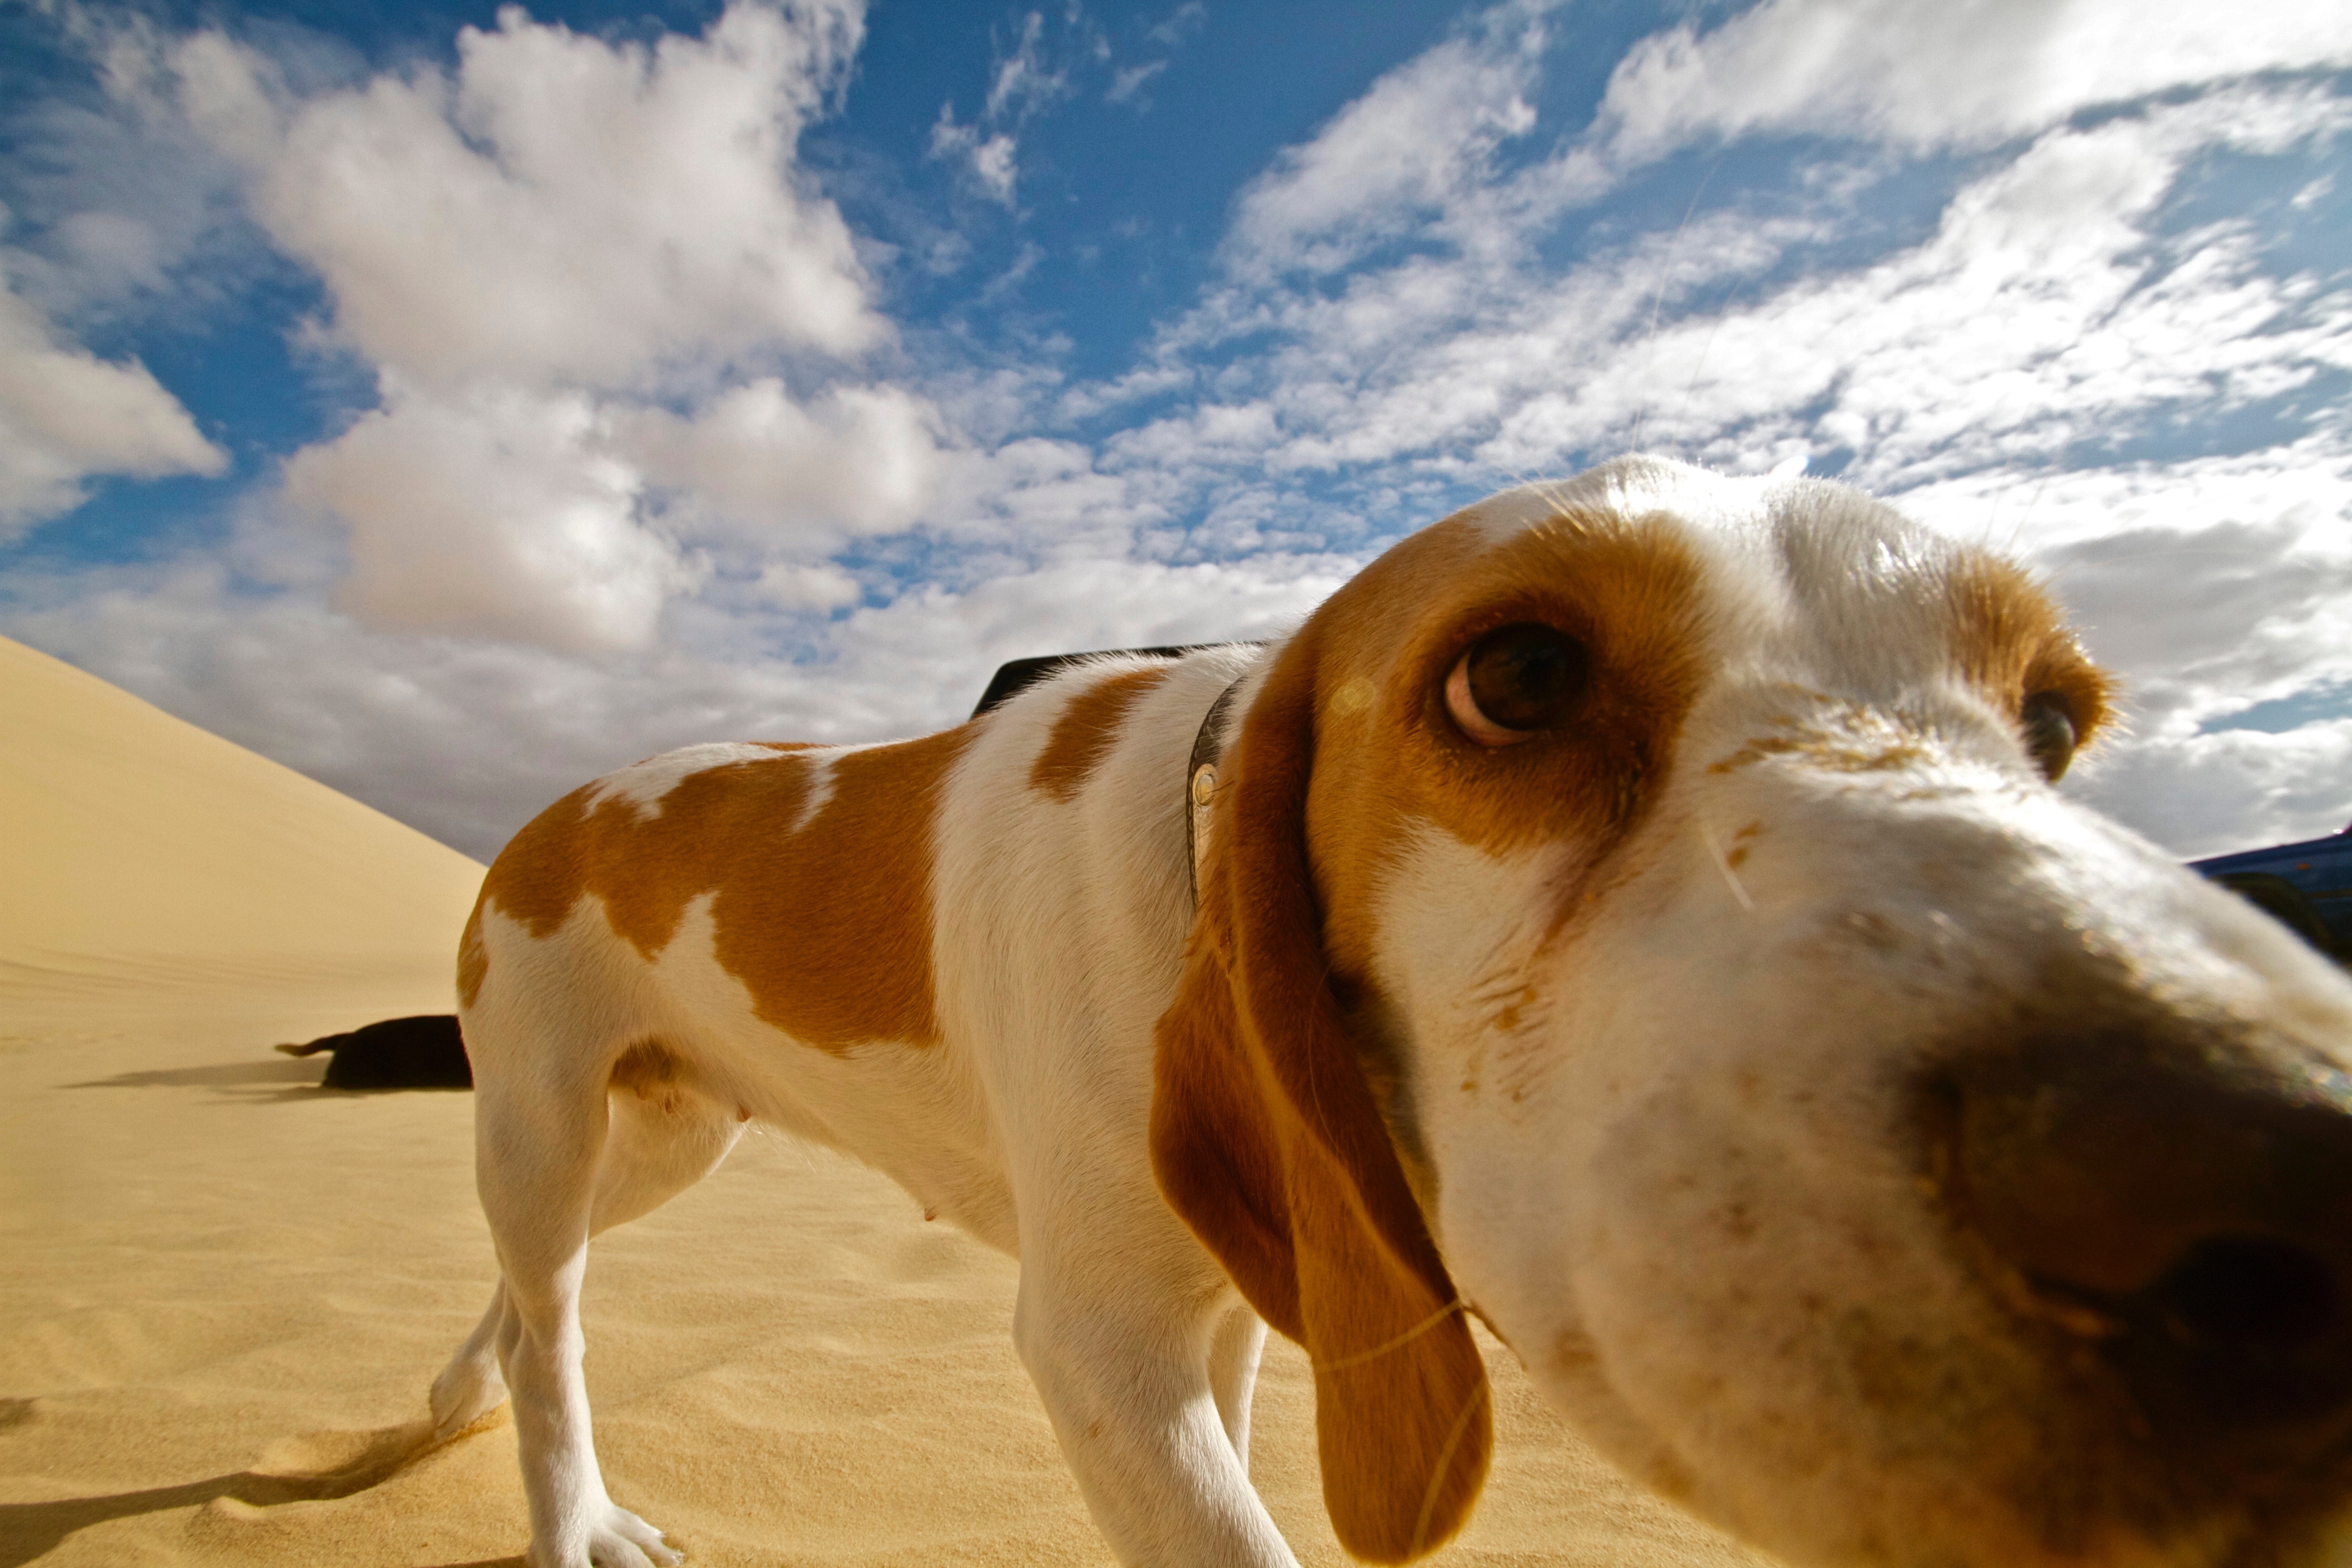
landscape, nature, outdoor, sand, sky, desert, puppy, dog, animal, cute, summer, travel, pet, brown, mammal, playing, friend, hound, playful, fun, lovely, vertebrate, funny, beagle, friendly, breed, watchful, doggy, dog like mammal, american foxhound, basset hound